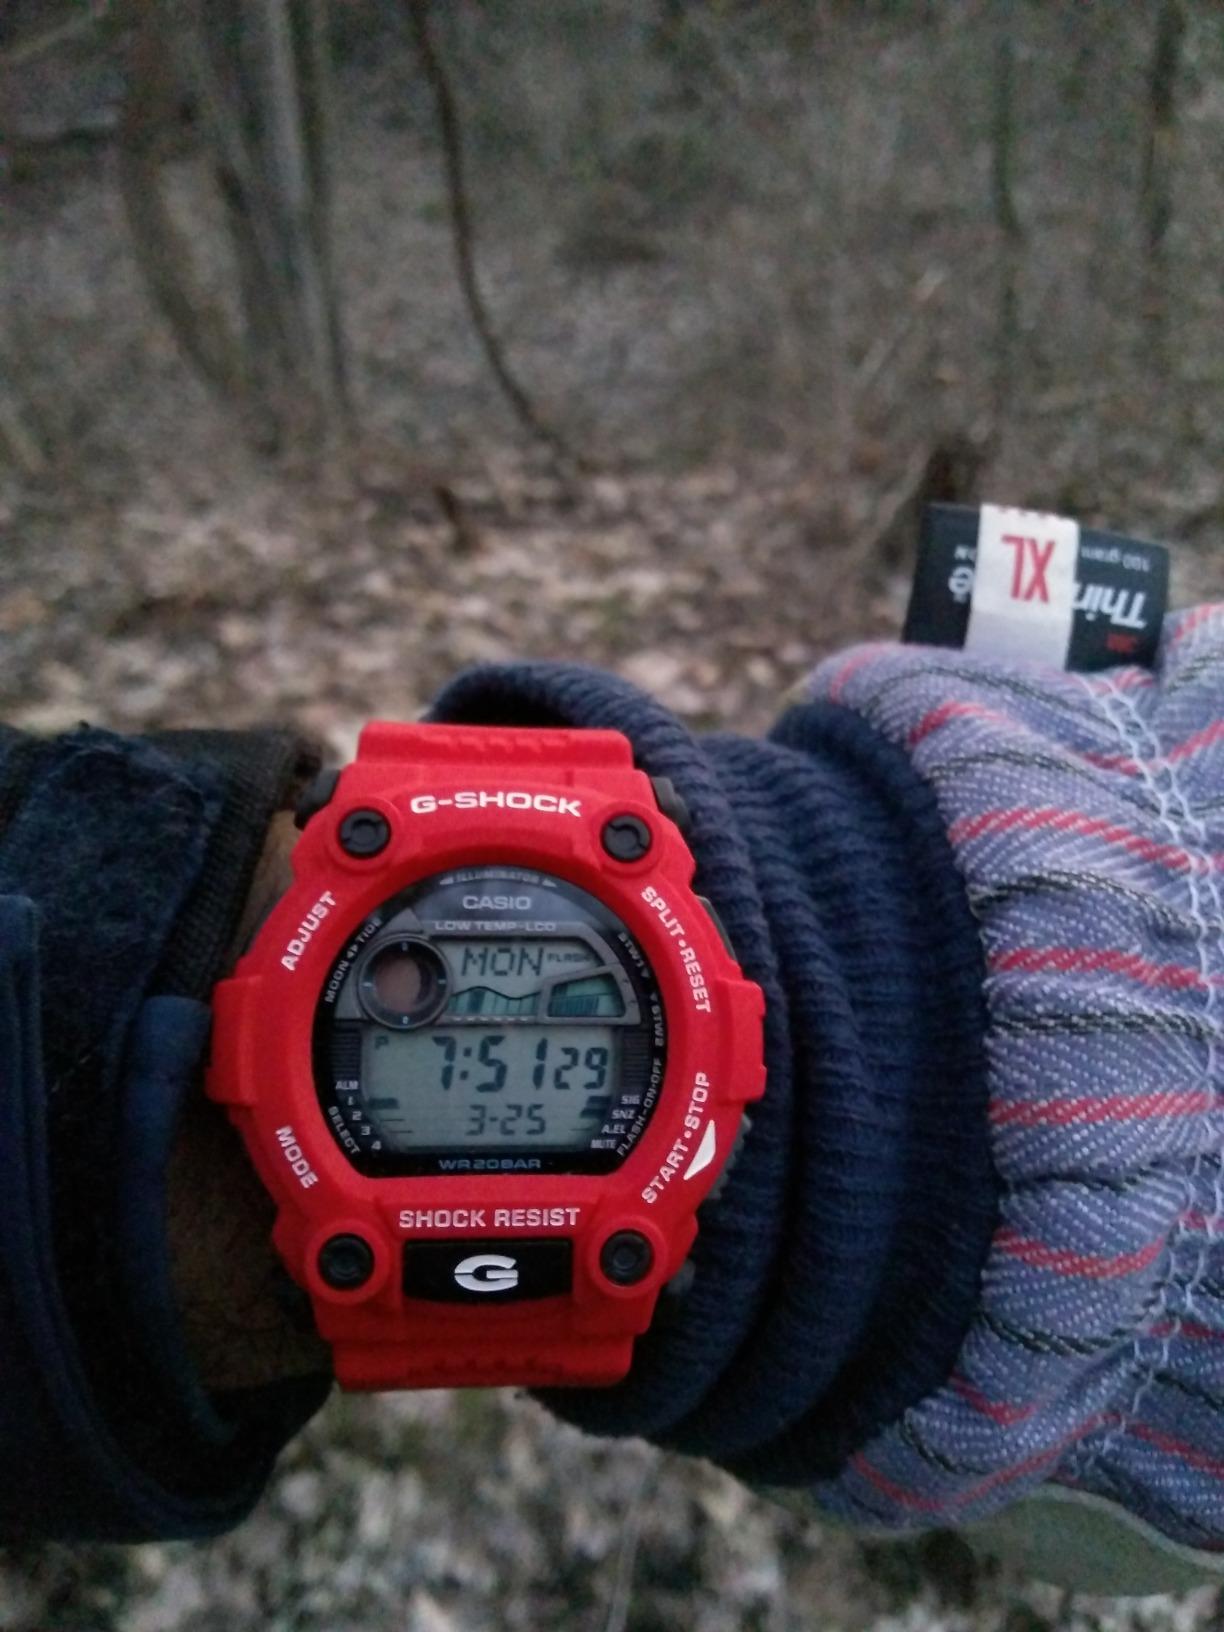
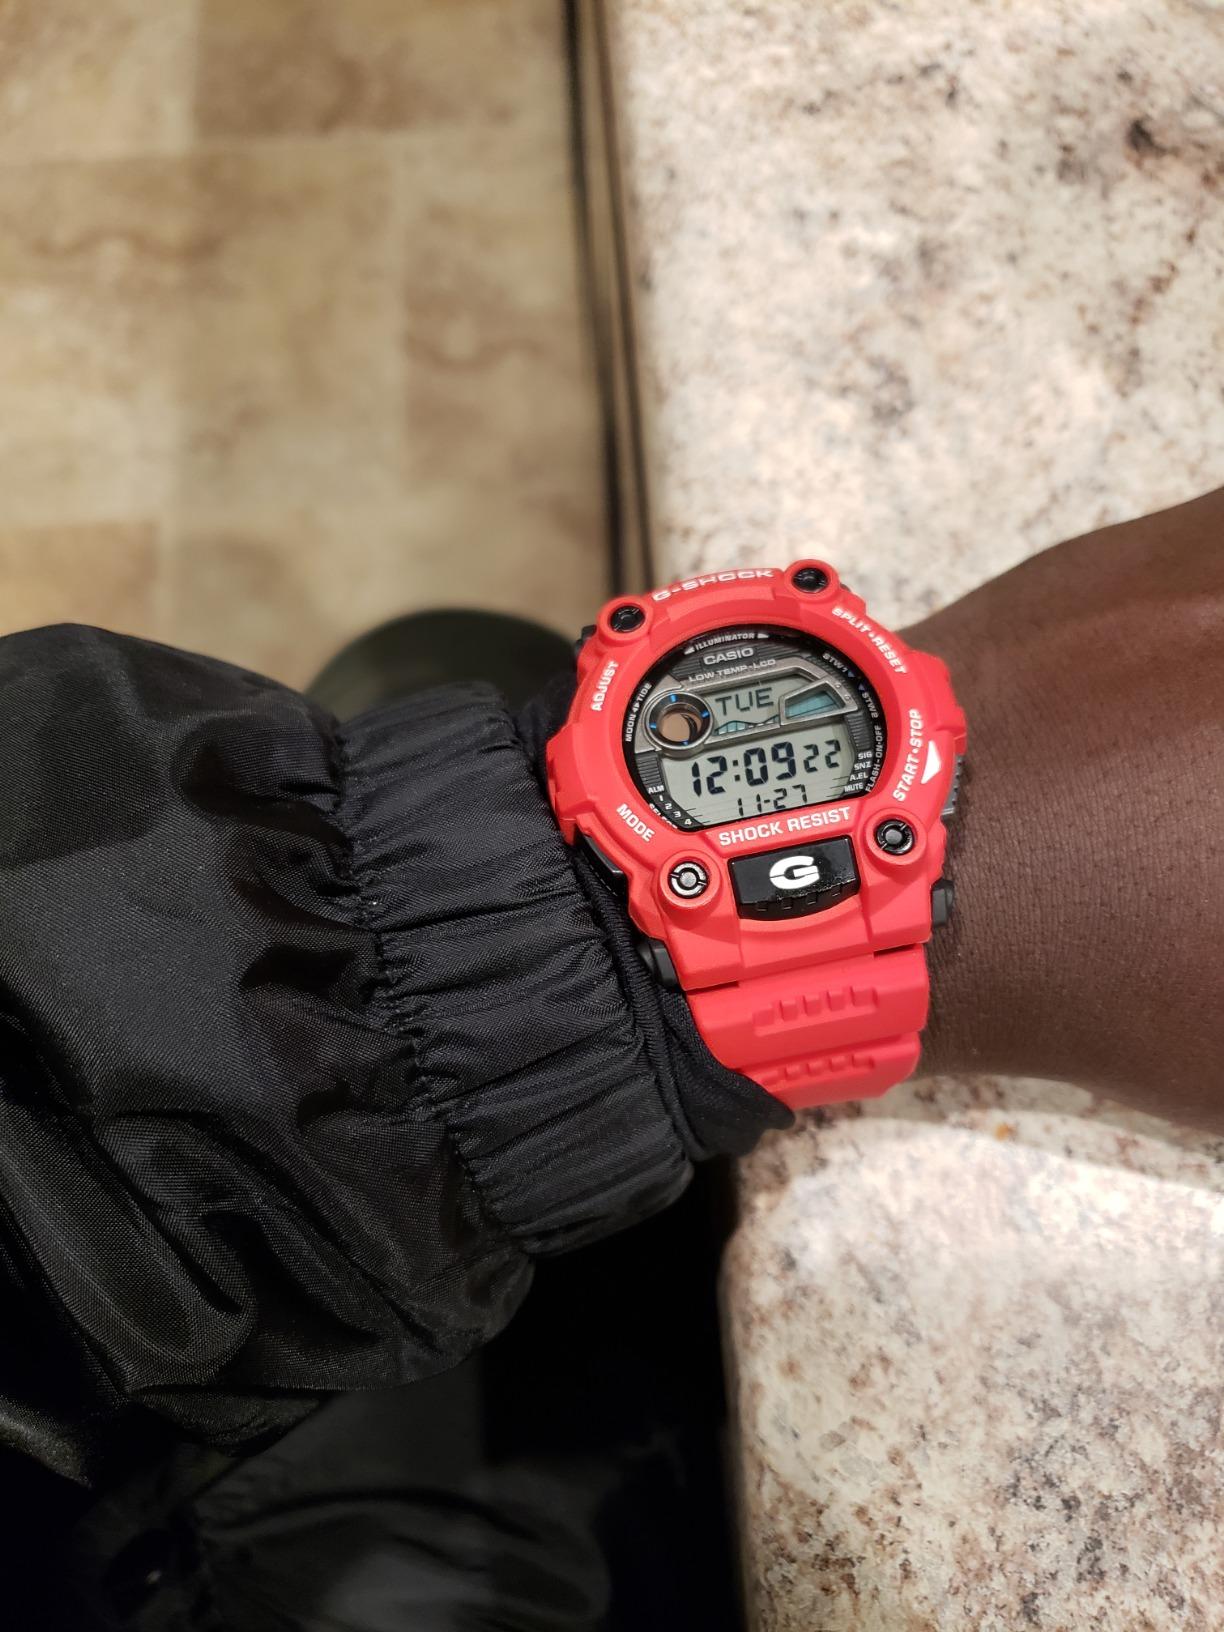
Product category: accessories_watch
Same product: yes